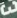
Number: 3